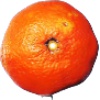
Label: Clementine 1